Plique-à-jour

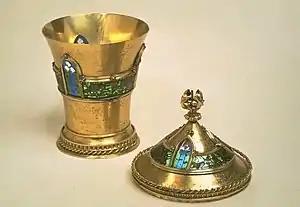
The Mérode Cup, the surviving medieval piece in plique-à-jour, c. 1400

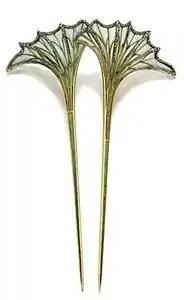
"Plique-à-jour" enamel with small rose-cut diamonds in the veins c. 1900

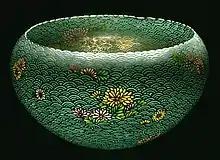
Bowl with "plique-à-jour" enamelling on a silver base. The silver has been cut into a pattern of stylized waves with floating chrysanthemum blossoms. By Namikawa Sōsuke, Meiji era, c. 1900

Plique-à-jour (French for "letting in daylight") is a vitreous enamelling technique where the enamel is applied in cells, similar to cloisonné, but with no backing in the final product, so light can shine through the transparent or translucent enamel. It is in effect a miniature version of stained-glass and is considered very challenging technically: high time consumption (up to 4 months per item), with a high failure rate. The technique is similar to that of cloisonné, but using a temporary backing that, after firing, is dissolved by acid or rubbed away. A different technique relies solely on surface tension, for smaller areas. In Japan the technique is known as shotai-jippo (shotai shippo), and is found from the 19th century on.